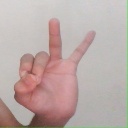
अक्षर: ण